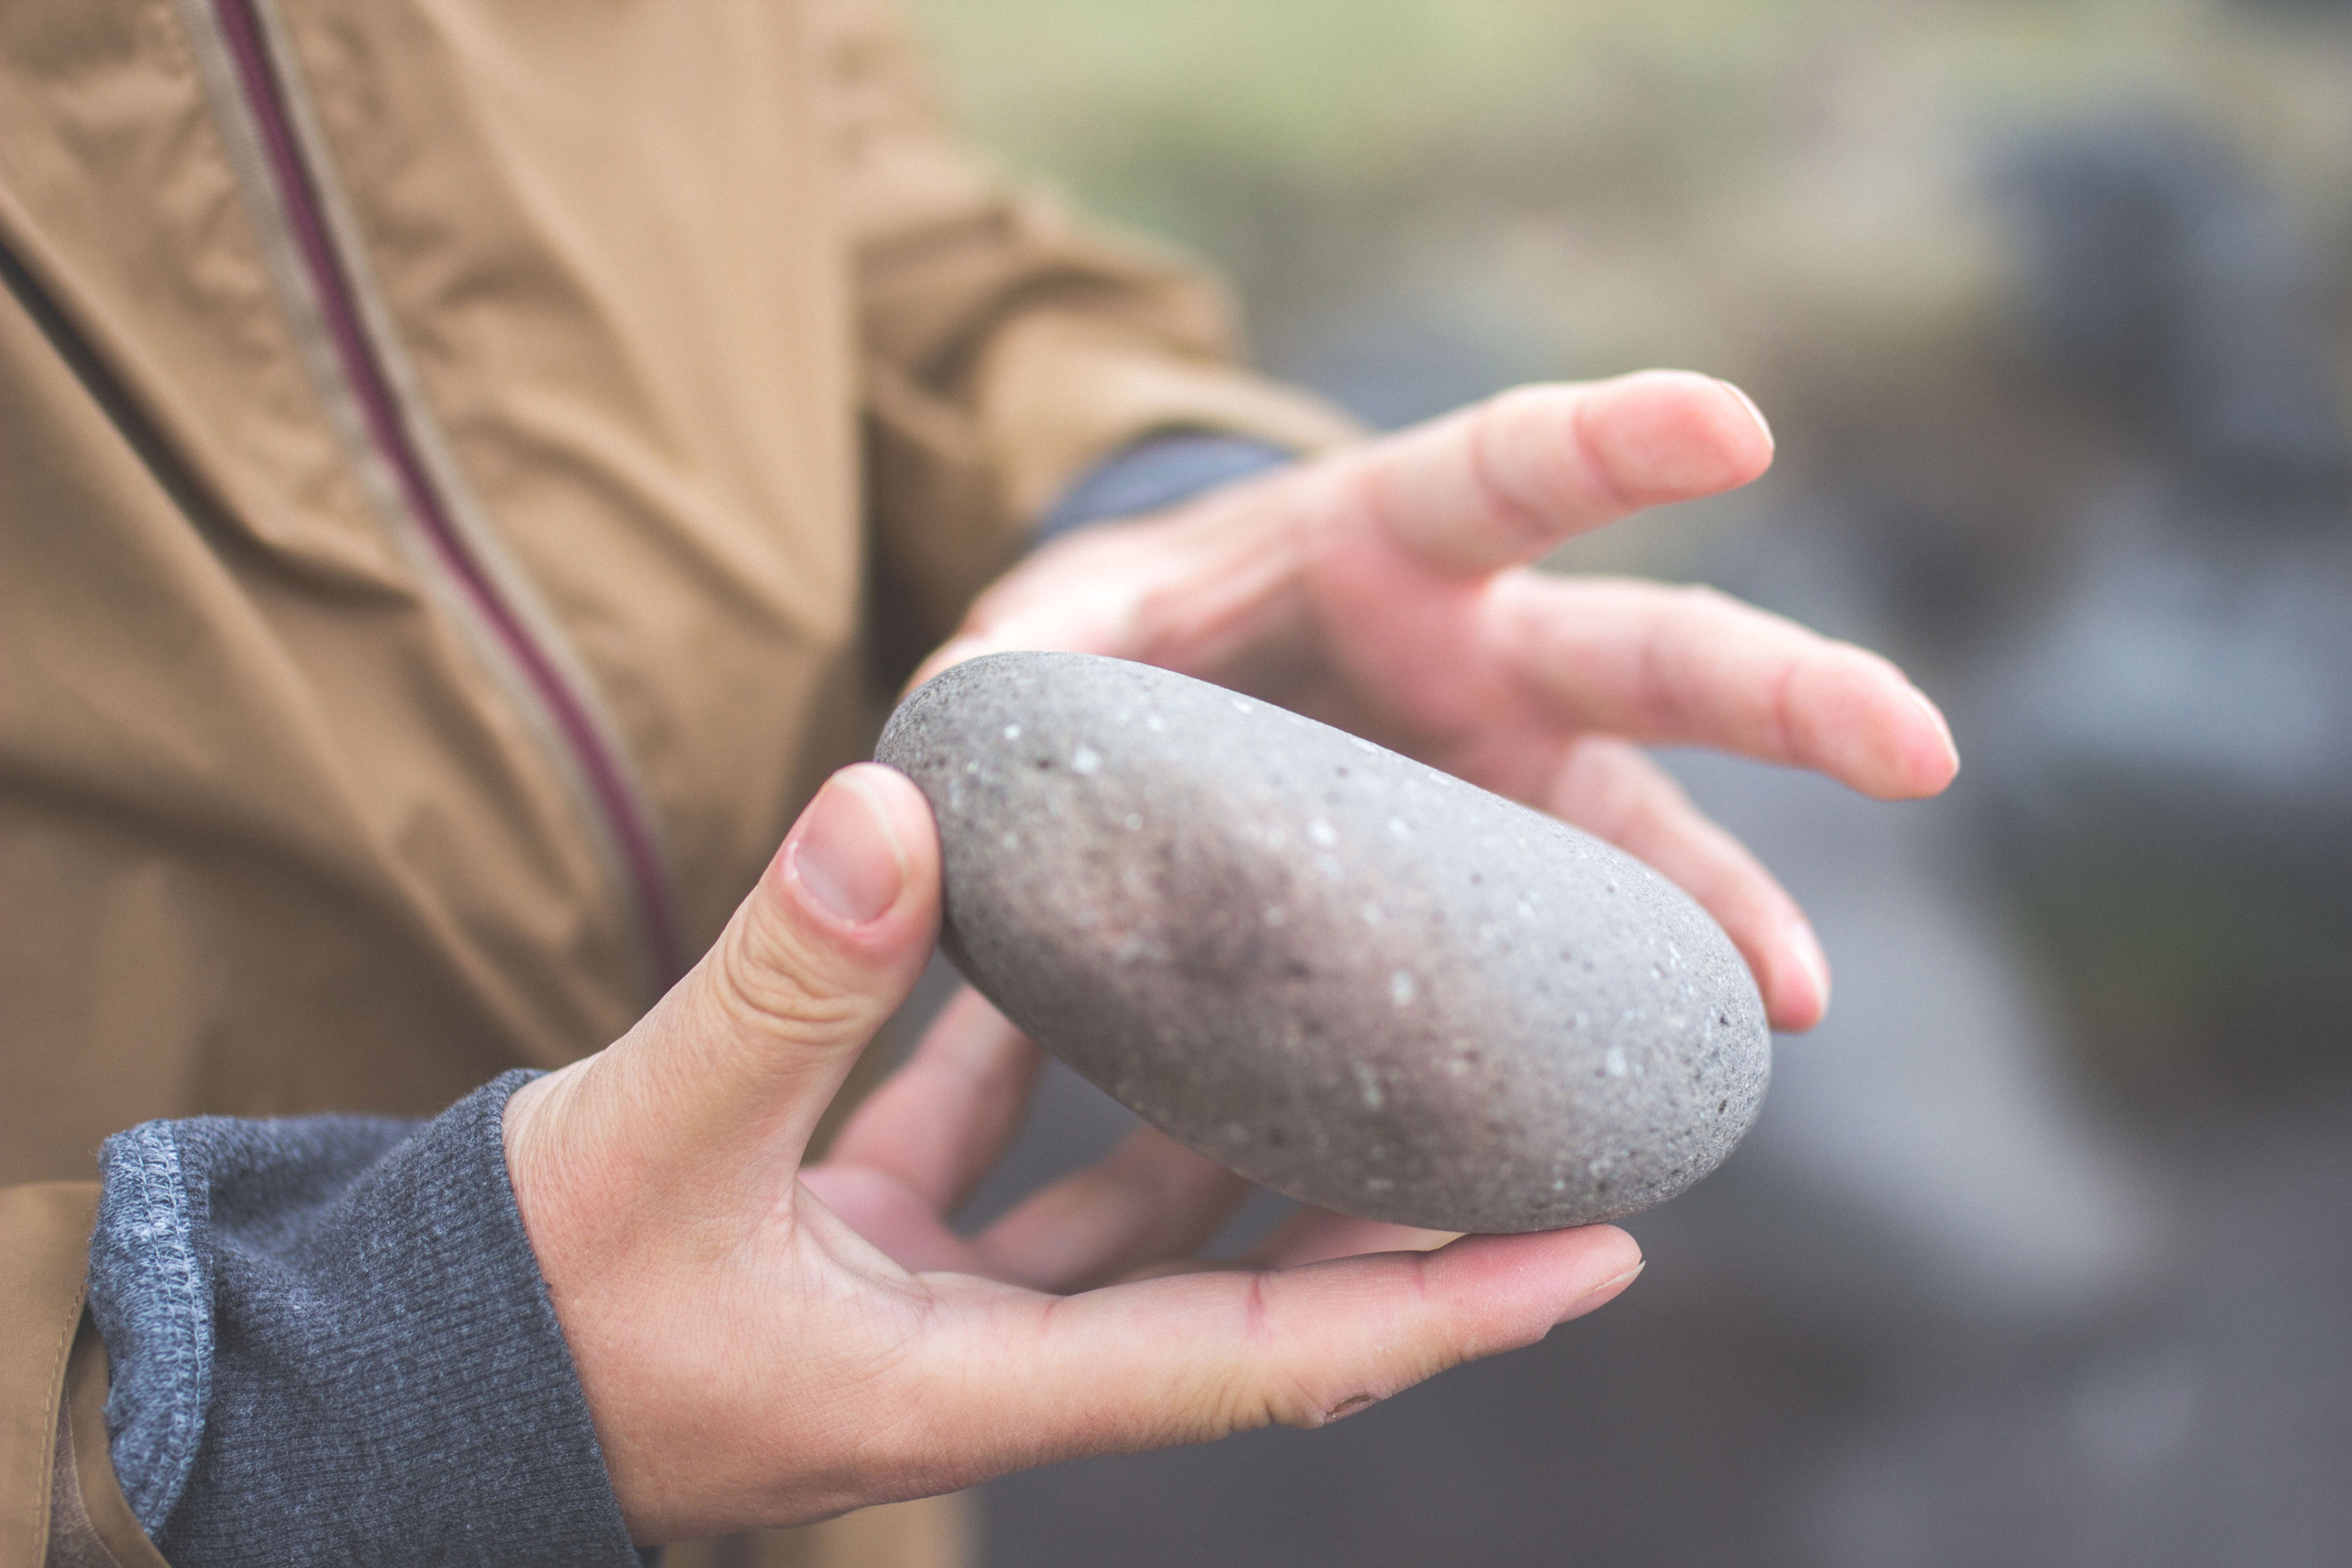
hand, outdoor, rock, person, stone, finger, soil, close up, sense